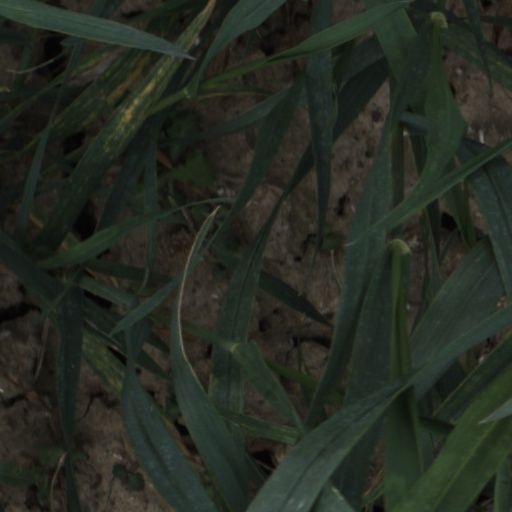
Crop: wheat